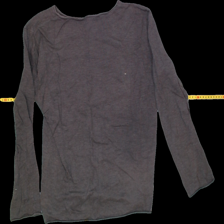
View: back
Type: Sweater
Category: Ladies
Brand: H&M
Colors: Brown
Material: 100%cotton
Pattern: Plain
Cut: Regular, C-collar
Size: M
Season: All
Trend: No trend
Stains: Yes
Damage: 0
Price range: <50
Recommended usage: Export